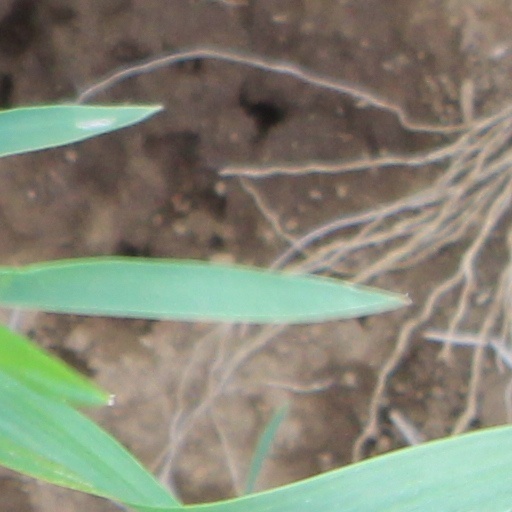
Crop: wheat